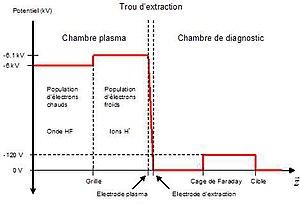
Une source d'ions hydrogène négatifs est un dispositif utilisé pour générer des ions H–.